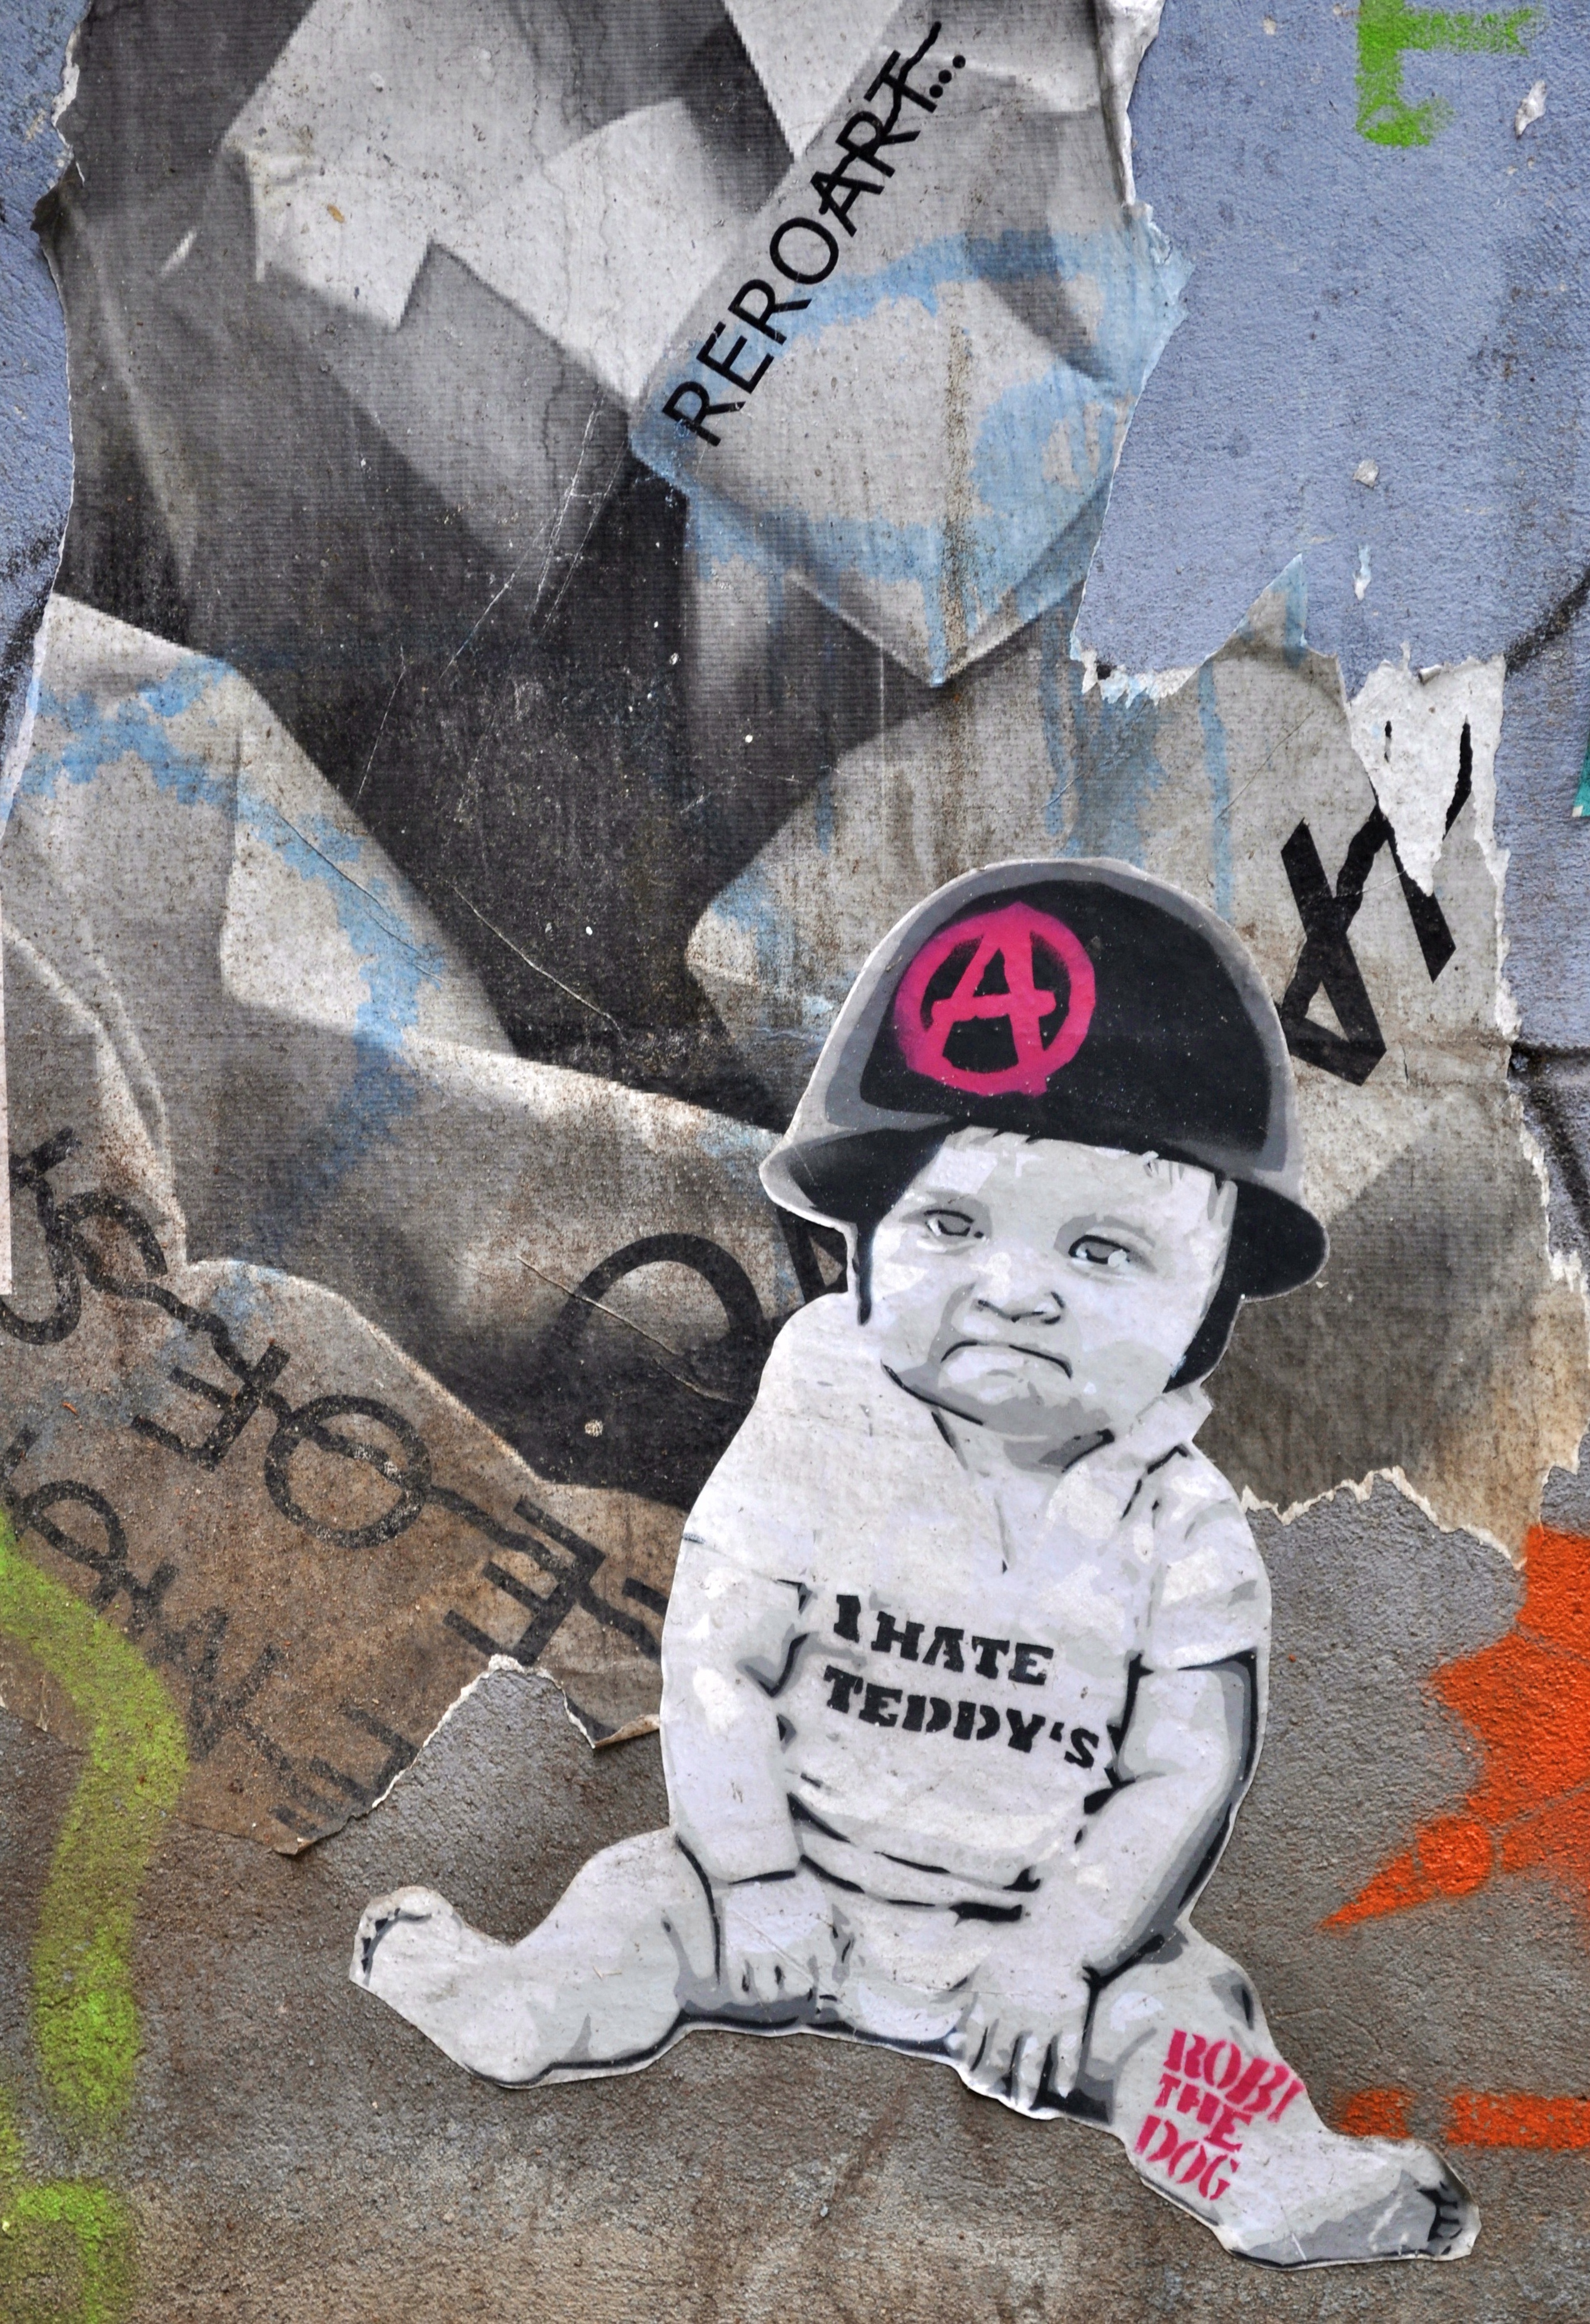
wall, graffiti, street art, art, berlin